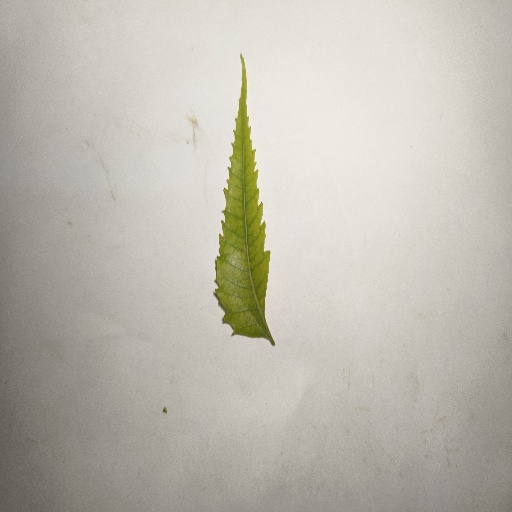
Species: Neem
Leaf condition: Yellow Leaf